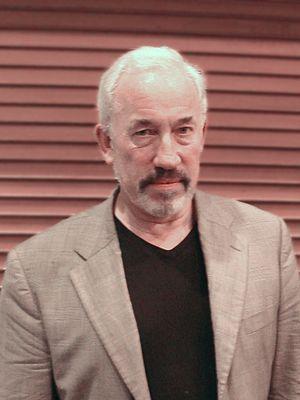
Simon Callow, né le 13 juin 1949 à Londres, est un acteur et écrivain britannique.
Outlander, ou Outlander - Le Chardon et le Tartan au Québec et en Suisse, est une série télévisée américaine créée par Ronald D. Moore et diffusée depuis le 9 août 2014 sur Starz et au Canada depuis le 24 août 2014 sur Showcase pour les deux premières saisons, puis en simultané sur W Network depuis la troisième saison. Elle est l'adaptation de la série de romans de fantasy Le Chardon et le Tartan écrits par Diana Gabaldon.